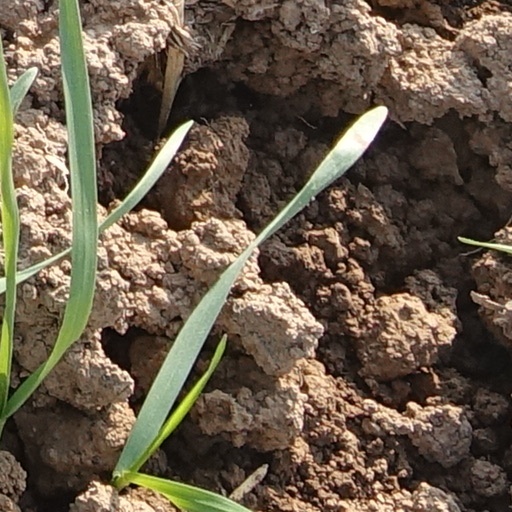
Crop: wheat